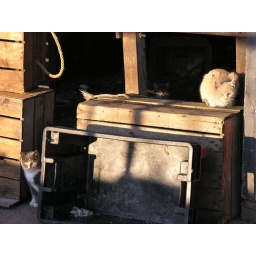
Happy cats who live on a fish farm in Montauk, NY :)